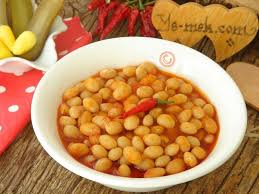
Yemek: kuru_fasulye